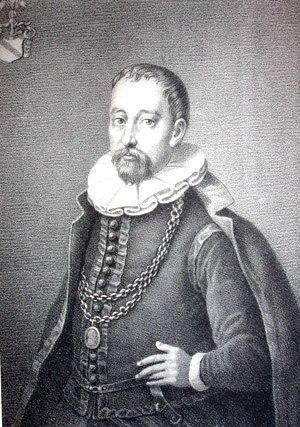
Arild Huitfeldt était un historien danois et homme d'état.